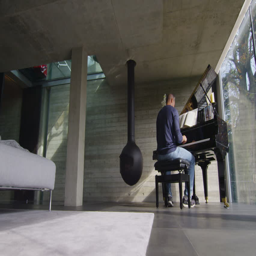
young man plays the piano alone in contemporary home with sunlight streaming through the window